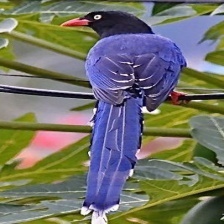
Species: TAIWAN MAGPIE
Scientific name: UROCISSA CAERULEA
ImageNet parent category: magpie